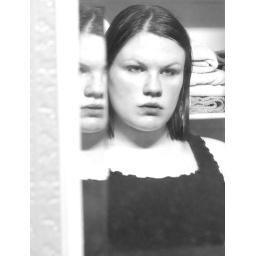
Me, taken in my bathroom mirror